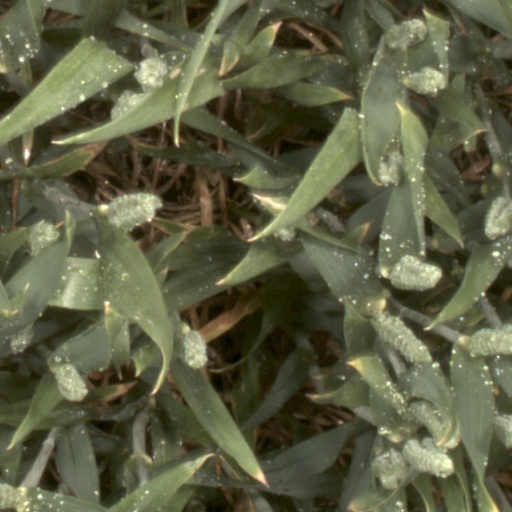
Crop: wheat